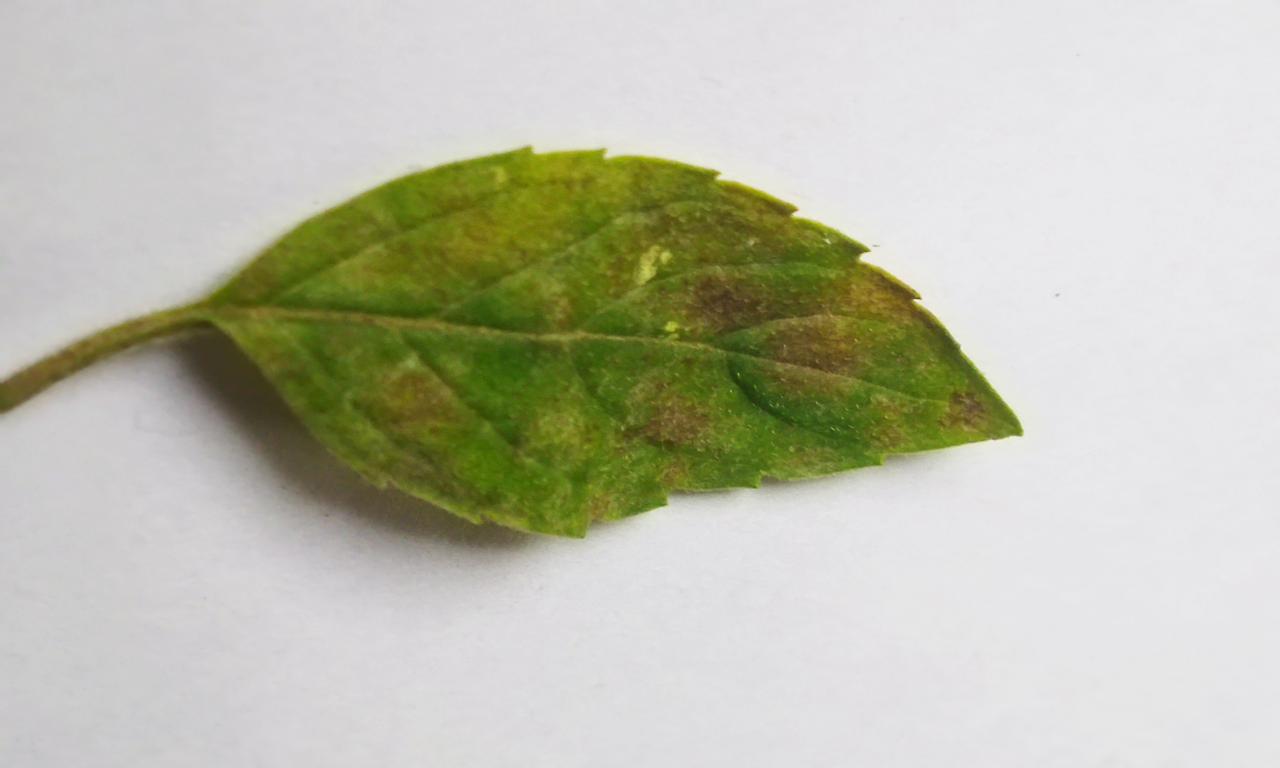
Label: Spoiled